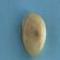
Maize quality: Good